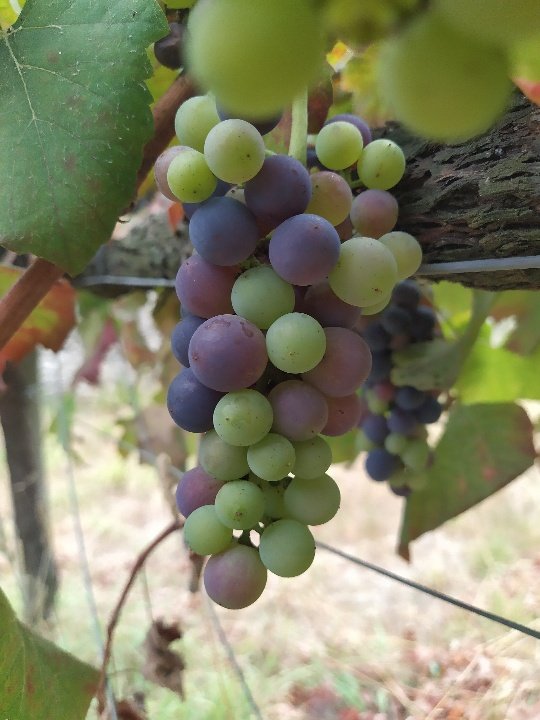
Berries visible: 63
Grape clusters: 3